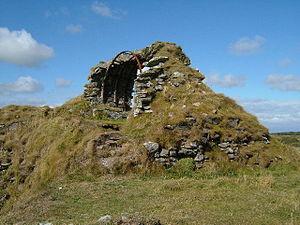
Cette liste recense les principaux châteaux du council area du Dumfries and Galloway en Écosse.